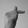
ASL letter: T